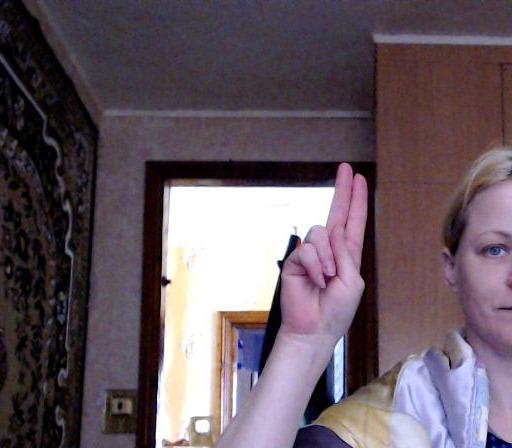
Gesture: two_up